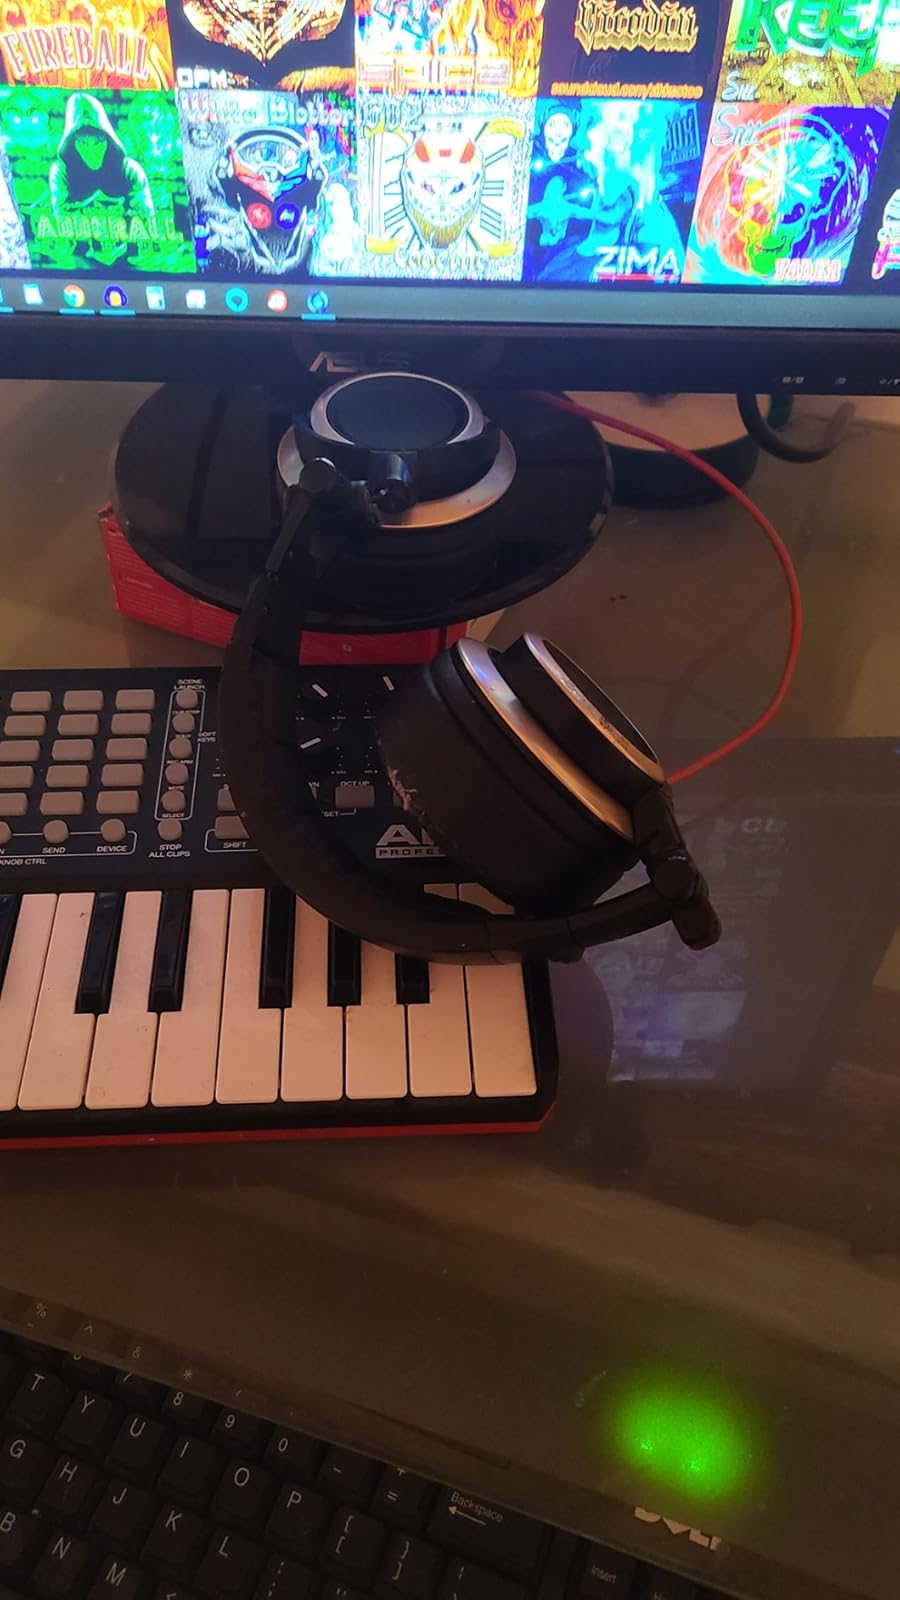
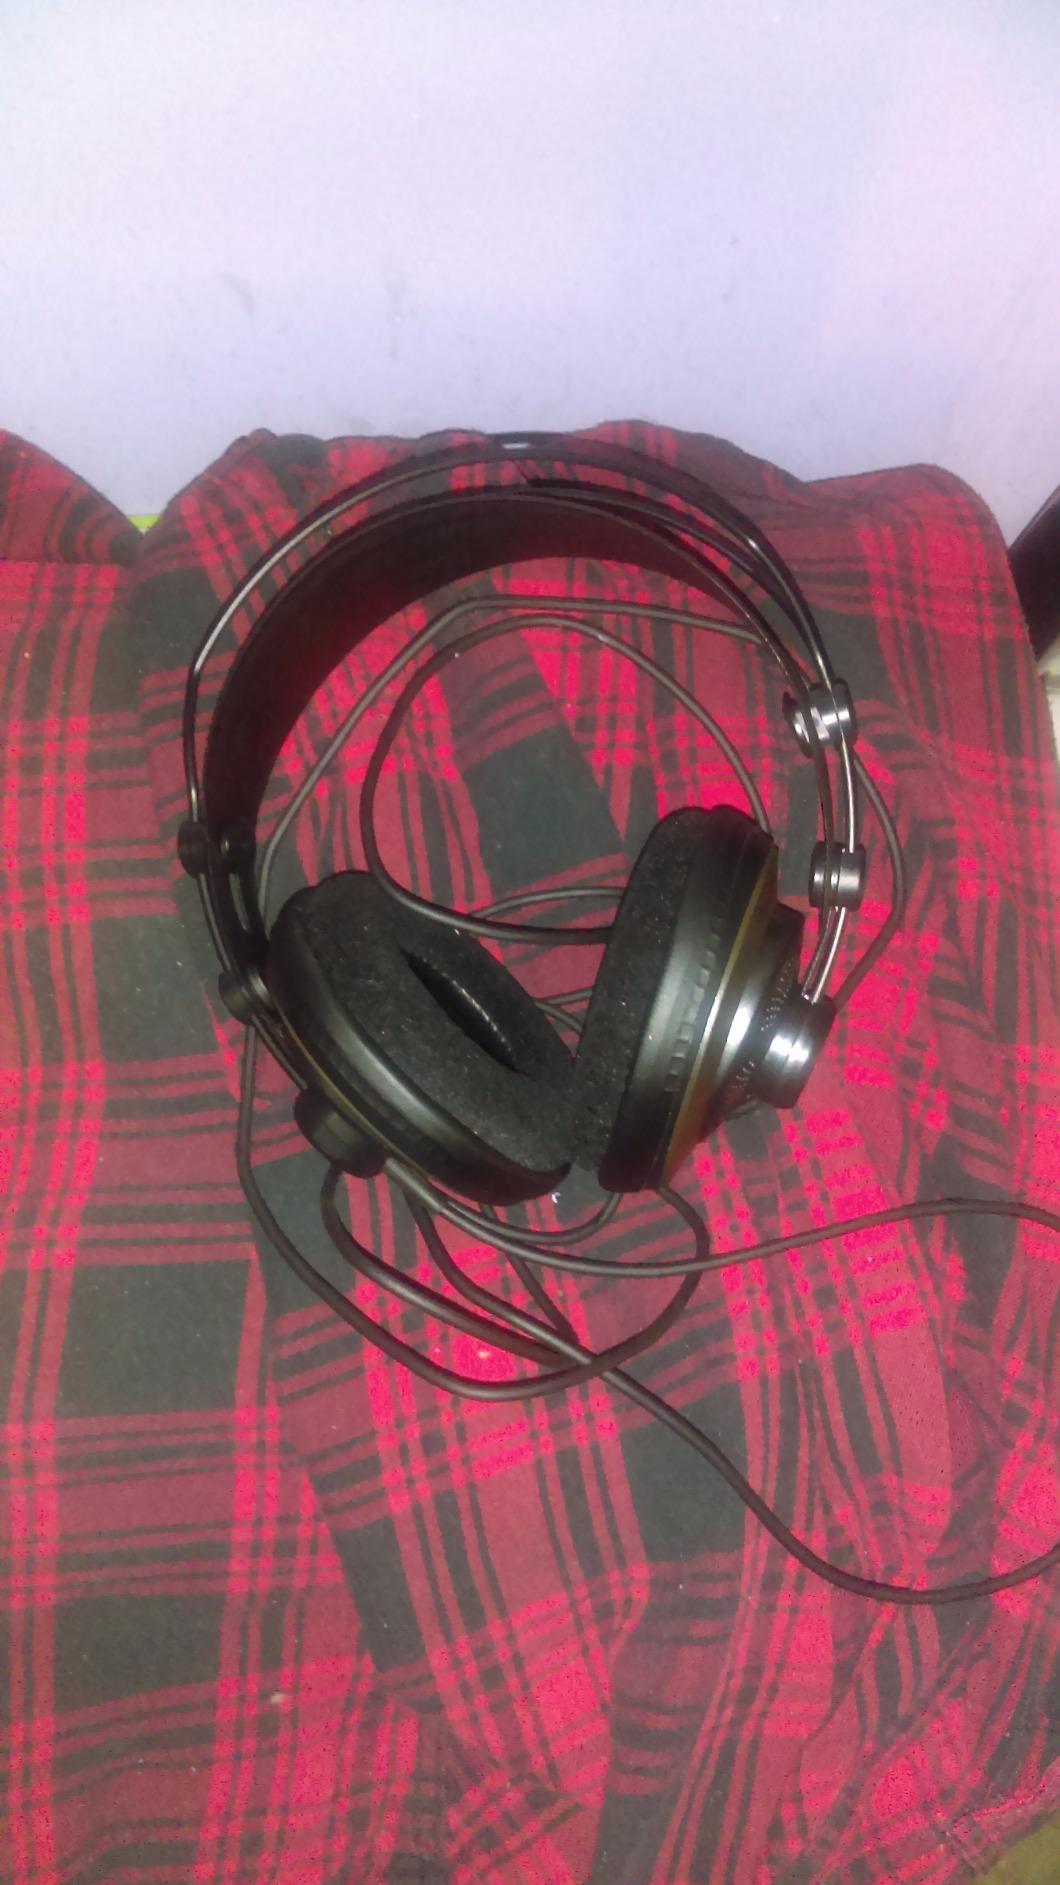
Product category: headphones
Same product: no